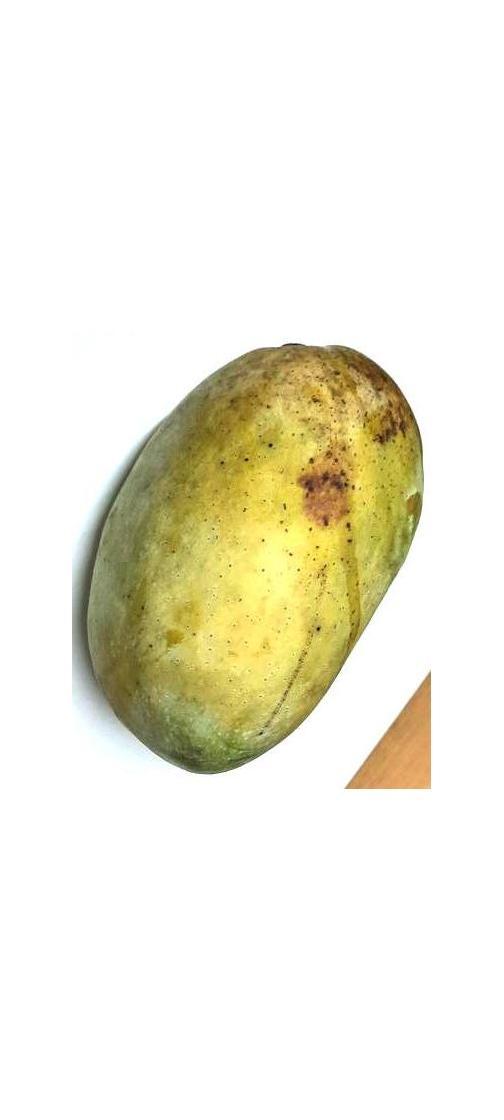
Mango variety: Fazli Classic